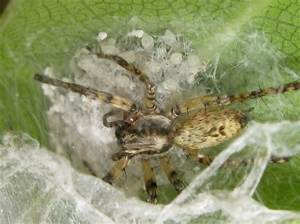
Label: ragno